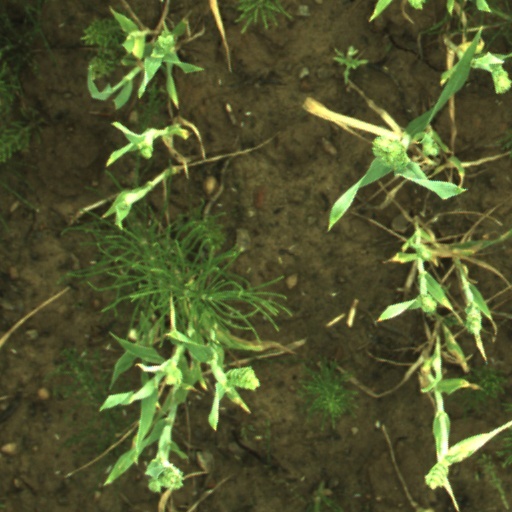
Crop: wheat